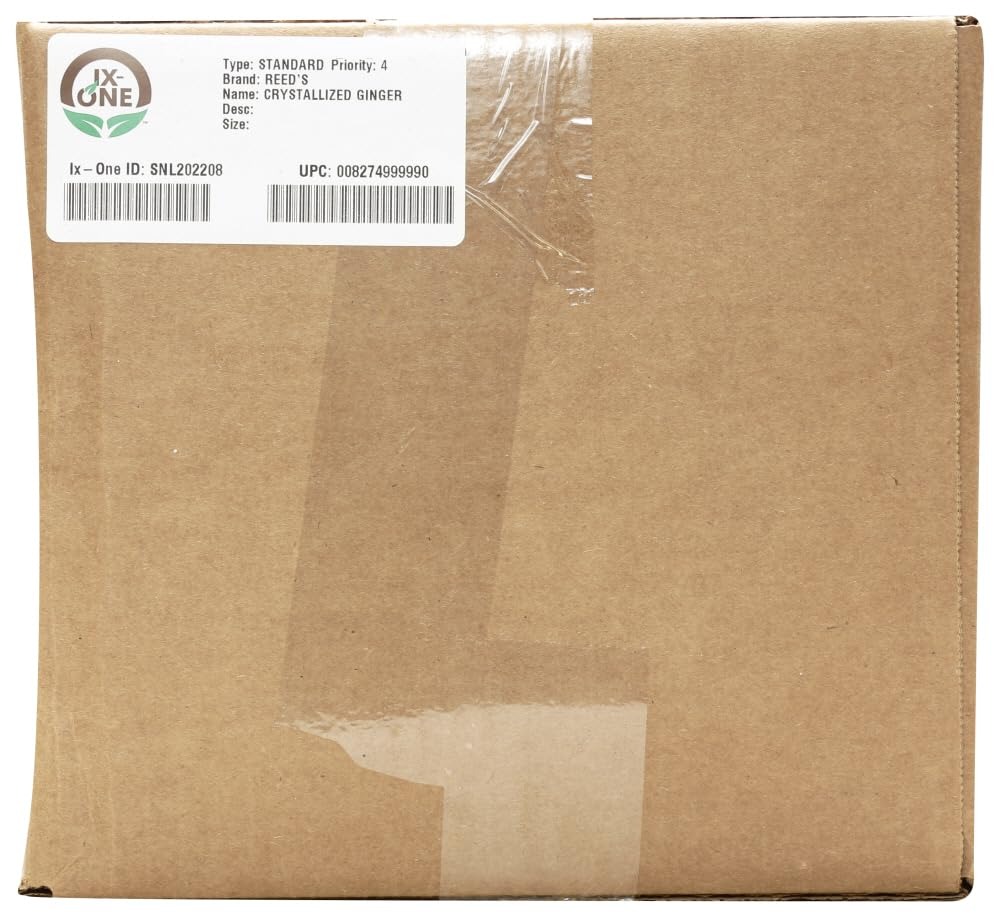
Item Name: Ginger,Crystl W/Raw Sugar
Value: 176.0
Unit: Ounce

Price: 122.23